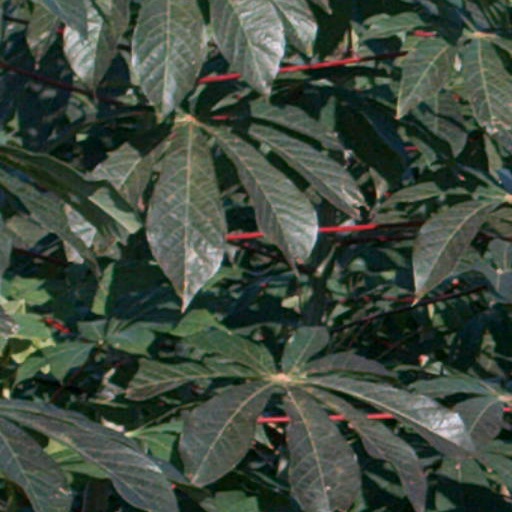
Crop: cassava